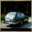
Label: automobile